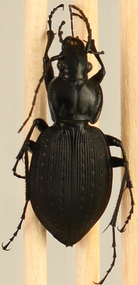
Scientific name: Carabus goryi
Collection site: Great Smoky Mountains National Park NEON (GRSM), plot GRSM_022